Alfred Wainwright

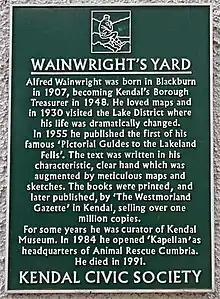
Plaque in Wainwright's Yard, Kendal

Wainwright's "Pictorial Guides" have been in continuous publication since they were written and have sold more than two million copies. Although a number of more up-to-date guides are on the market, his books remain among the most popular for their depth, detail and unique style. His division of the Lake District into seven areas, and choice of fells to include, have been followed in whole or in part by subsequent writers such as Mark Richards. The Coast to Coast Walk is one of the most popular long-distance footpaths in the United Kingdom despite its lack of official status, and has spawned various guidebooks by other authors. In 2003 it was voted the second best walk in the world in a survey of experts conducted by "Country Walking" magazine. The popularity of Wainwright's books of drawings and large-format photographic books has not matched that of the guides.